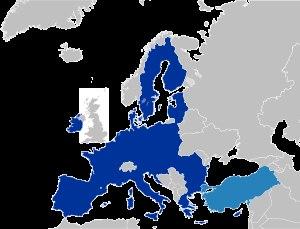
En 2017, la Turquie est la première puissance économique du Moyen-Orient devant l'Iran et l'Arabie saoudite, la 7ᵉ puissance économique d'Europe et la 13ᵉ puissance économique mondiale. Membre du G20 et de l'Union douanière, la Turquie a officiellement entamé ses négociations d’adhésion avec l’Union européenne en octobre 2005.